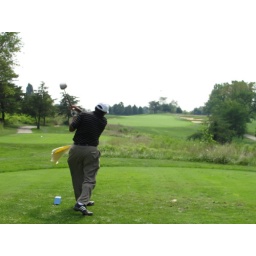
You can see the golf ball just above the tree line in the center off the picture. Nate can hit!